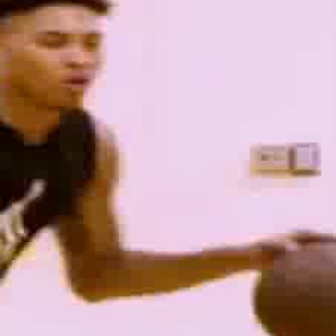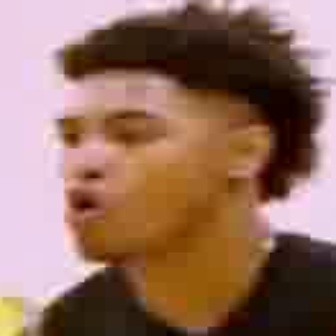
  Please identify the target specified by the bounding box [12,15,101,105] in the first image and locate it in the second image. Return the coordinates in [x_min,y_min,x_max,y_max] format.
Answer: [49,96,208,255]